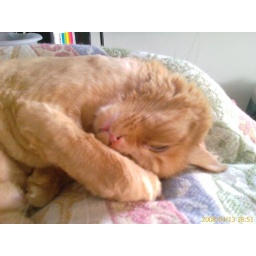
Me thinks I like my bed and blanket and the soft pillows for which are underneath